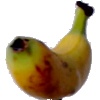
Label: banana_lady_finger